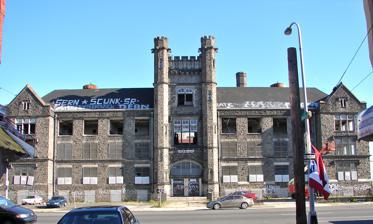
Building: Northeast Manual Training School
Country: United States of America
Year built: 1905
United States historic place Northeast Manual Training School U.S. National Register of Historic Places Northeast Manual Training School, September 2010 Show map of Philadelphia Show map of Pennsylvania Show map of the United States Location 701 Lehigh St., Philadelphia , Pennsylvania Coordinates 39°59′36″N 75°08′39″W / 39.9932°N 75.1443°W / 39.9932; -75.1443 Area 3 acres (1.2 ha) Built 1903 Built by Henderson & Co. Architect Titus, Lloyd Architectural style Romanesque MPS Philadelphia Public Schools TR NRHP reference No. 86003279 Added to NRHP December 4, 1986 The Northeast Manual Training School , also known as Edison High School, was an historic, American school building that was located in Fairhill, Philadelphia , Pennsylvania . It was added to the National Register of Historic Places in 1986. History and architectural features Built between 1903 and 1905 as a 3 1 ⁄ 2 -story, random-coursed, granite building, it was designed in the Romanesque style. It featured a center turret , flanked by projecting gable ends. A fire on August 3, 2011, destroyed most of the interior, but the structural walls remained in good condition. The school, which had been closed in 2009 and then inhabited by squatters, was demolished in late 2011. It was added to the National Register of Historic Places in 1986. References